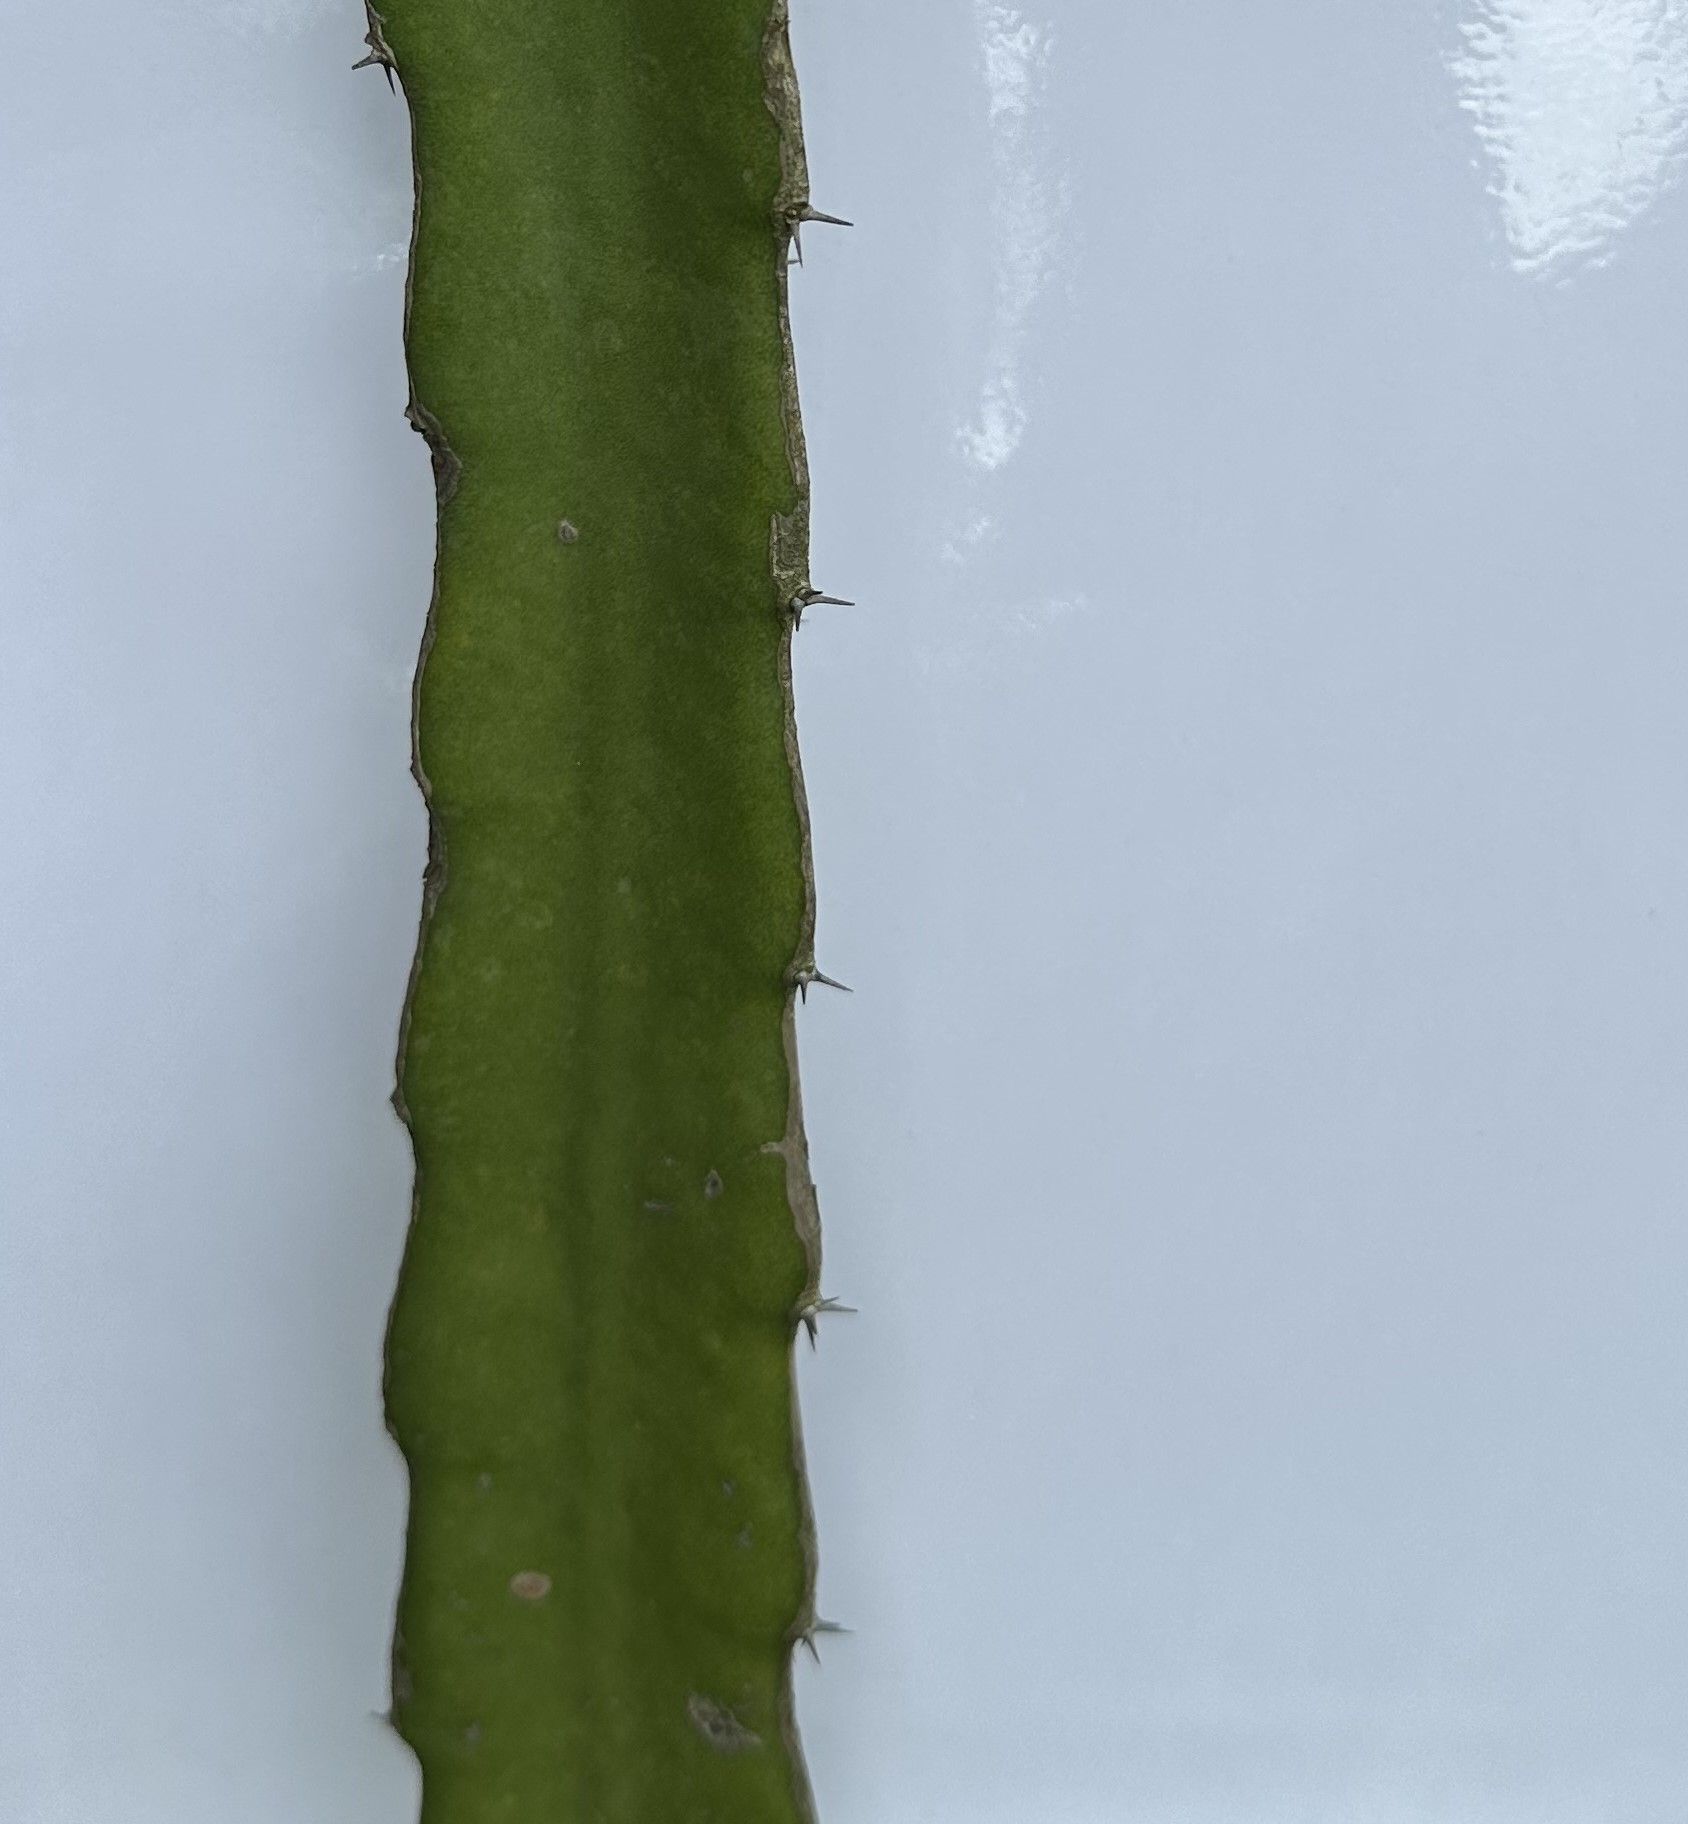
Label: Good leaf